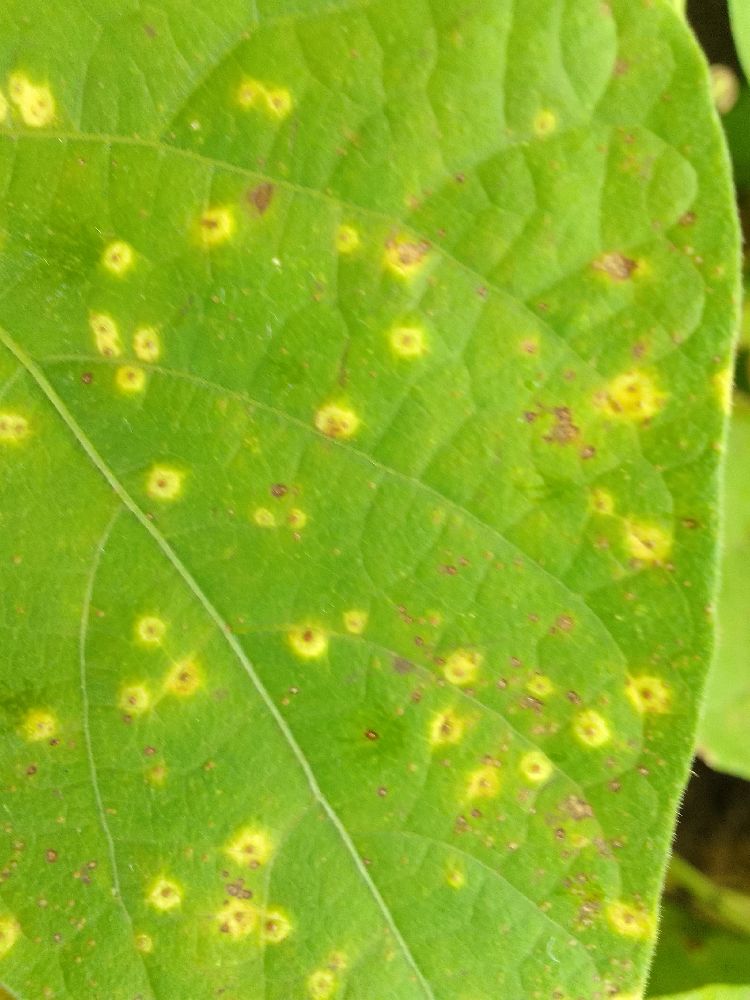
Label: rust